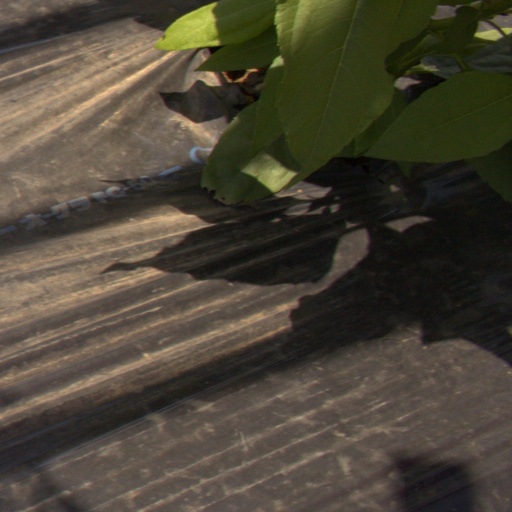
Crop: Jerusalem artichoke